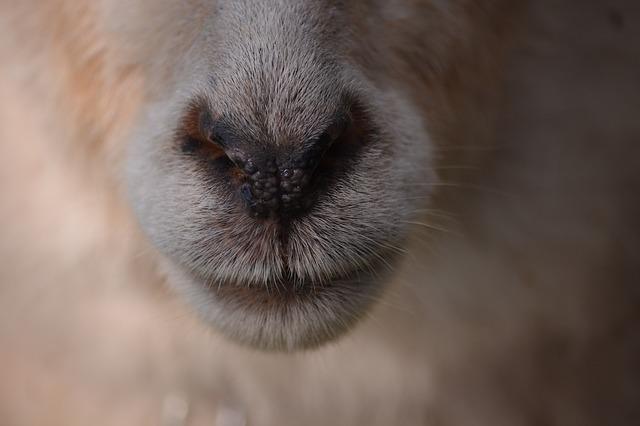
sheep